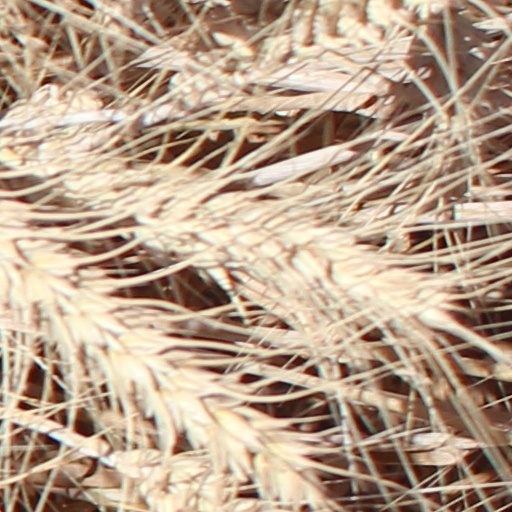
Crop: wheat